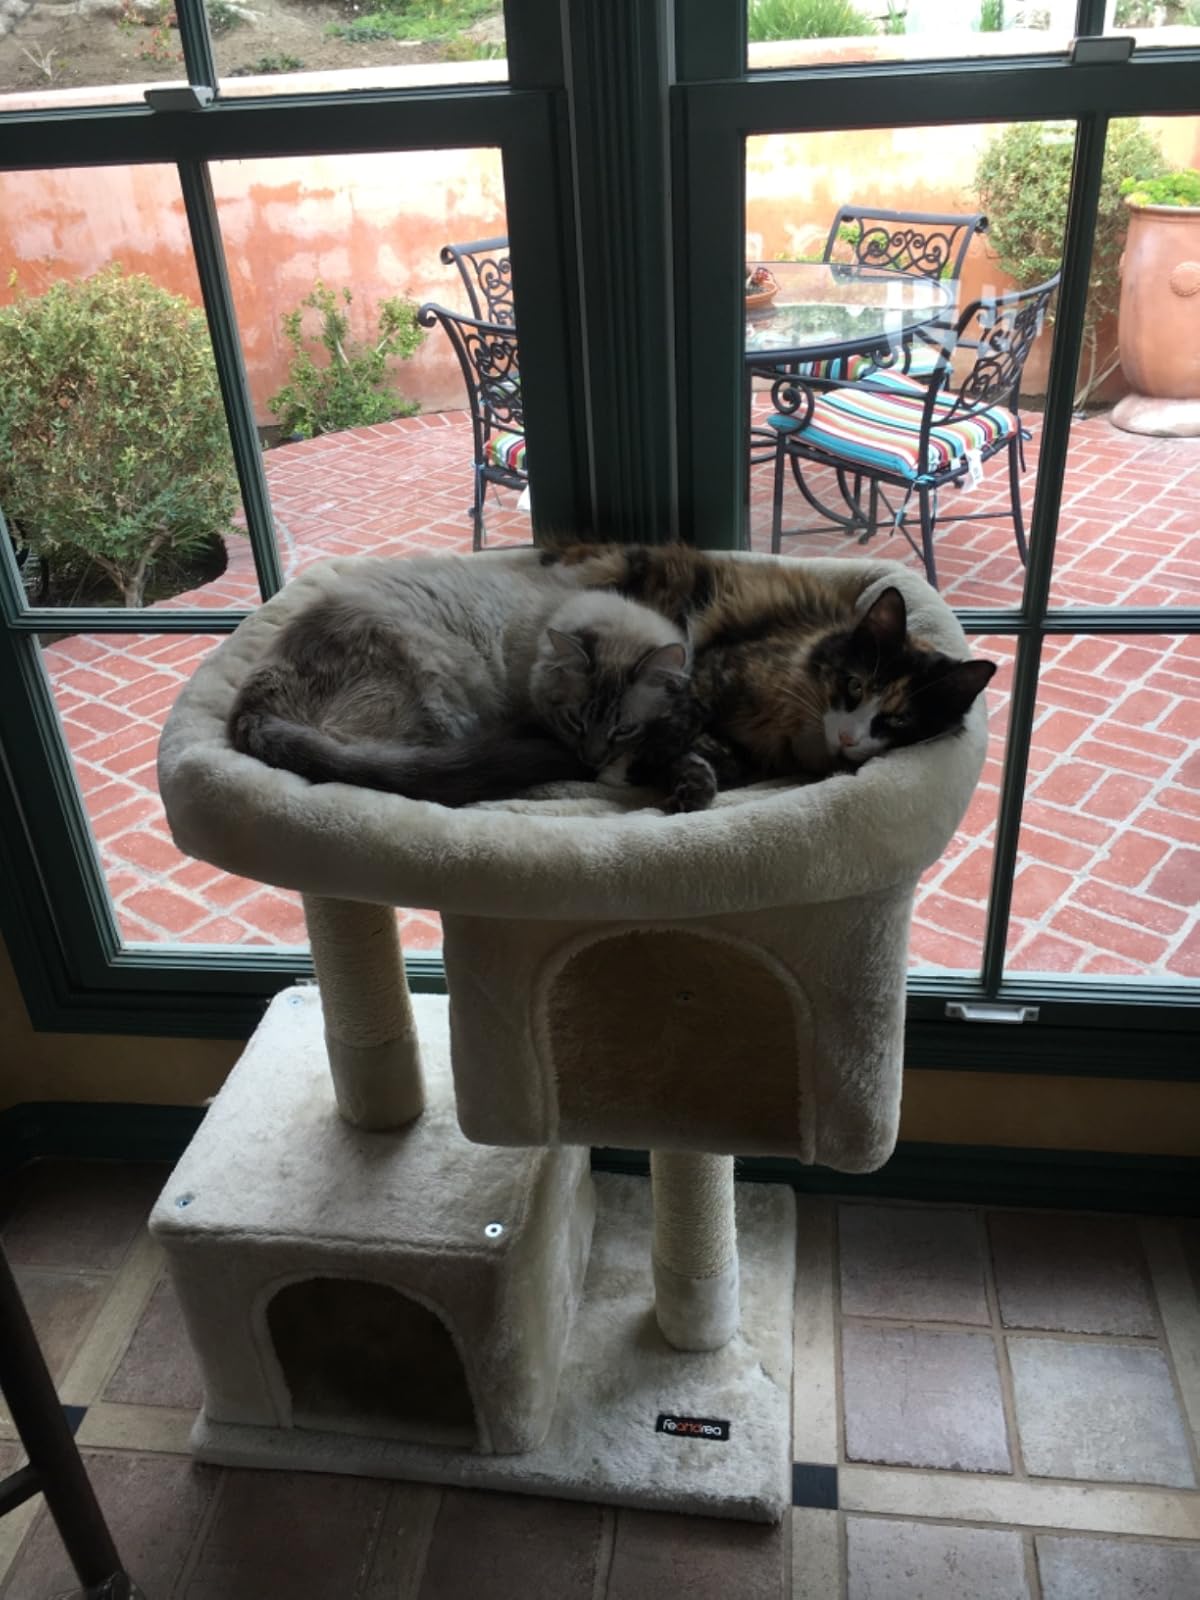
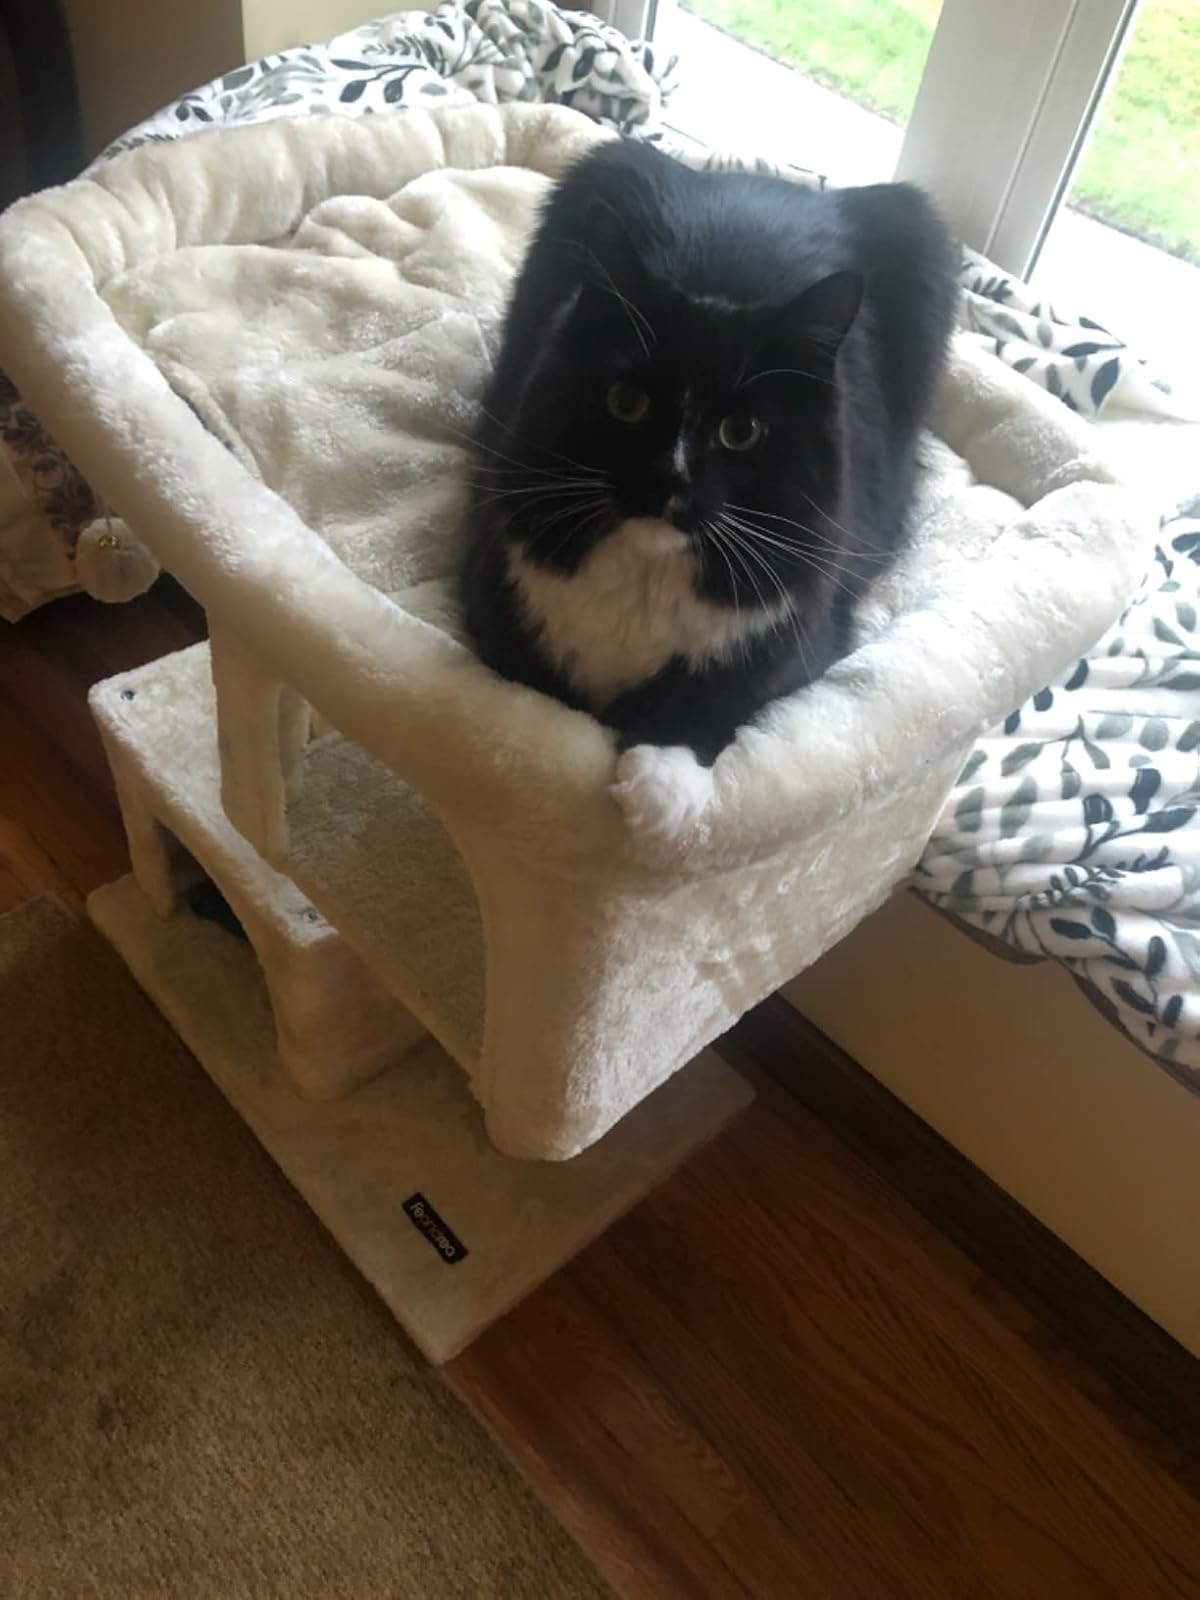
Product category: items_cat tree
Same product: yes